Białystok pogrom

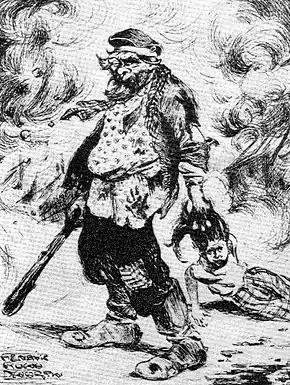
Caricature of Russian Army assailant in 1906 Białystok pogrom

In the following two days, the attacks on people and property became more systematic and directed, resembling a coordinated military action more than a spontaneous outbreak of violence. Marauding mobs and tsarist soldiers broke into many Jewish homes and either killed people on the spot or dragged them outside to murder them. It was only at the end of the third day that Stolypin, the Minister of Internal Affairs, instructed regional governors and mayors to suppress the pogrom. The violence ended abruptly upon the withdrawal of Russian troops from the city.